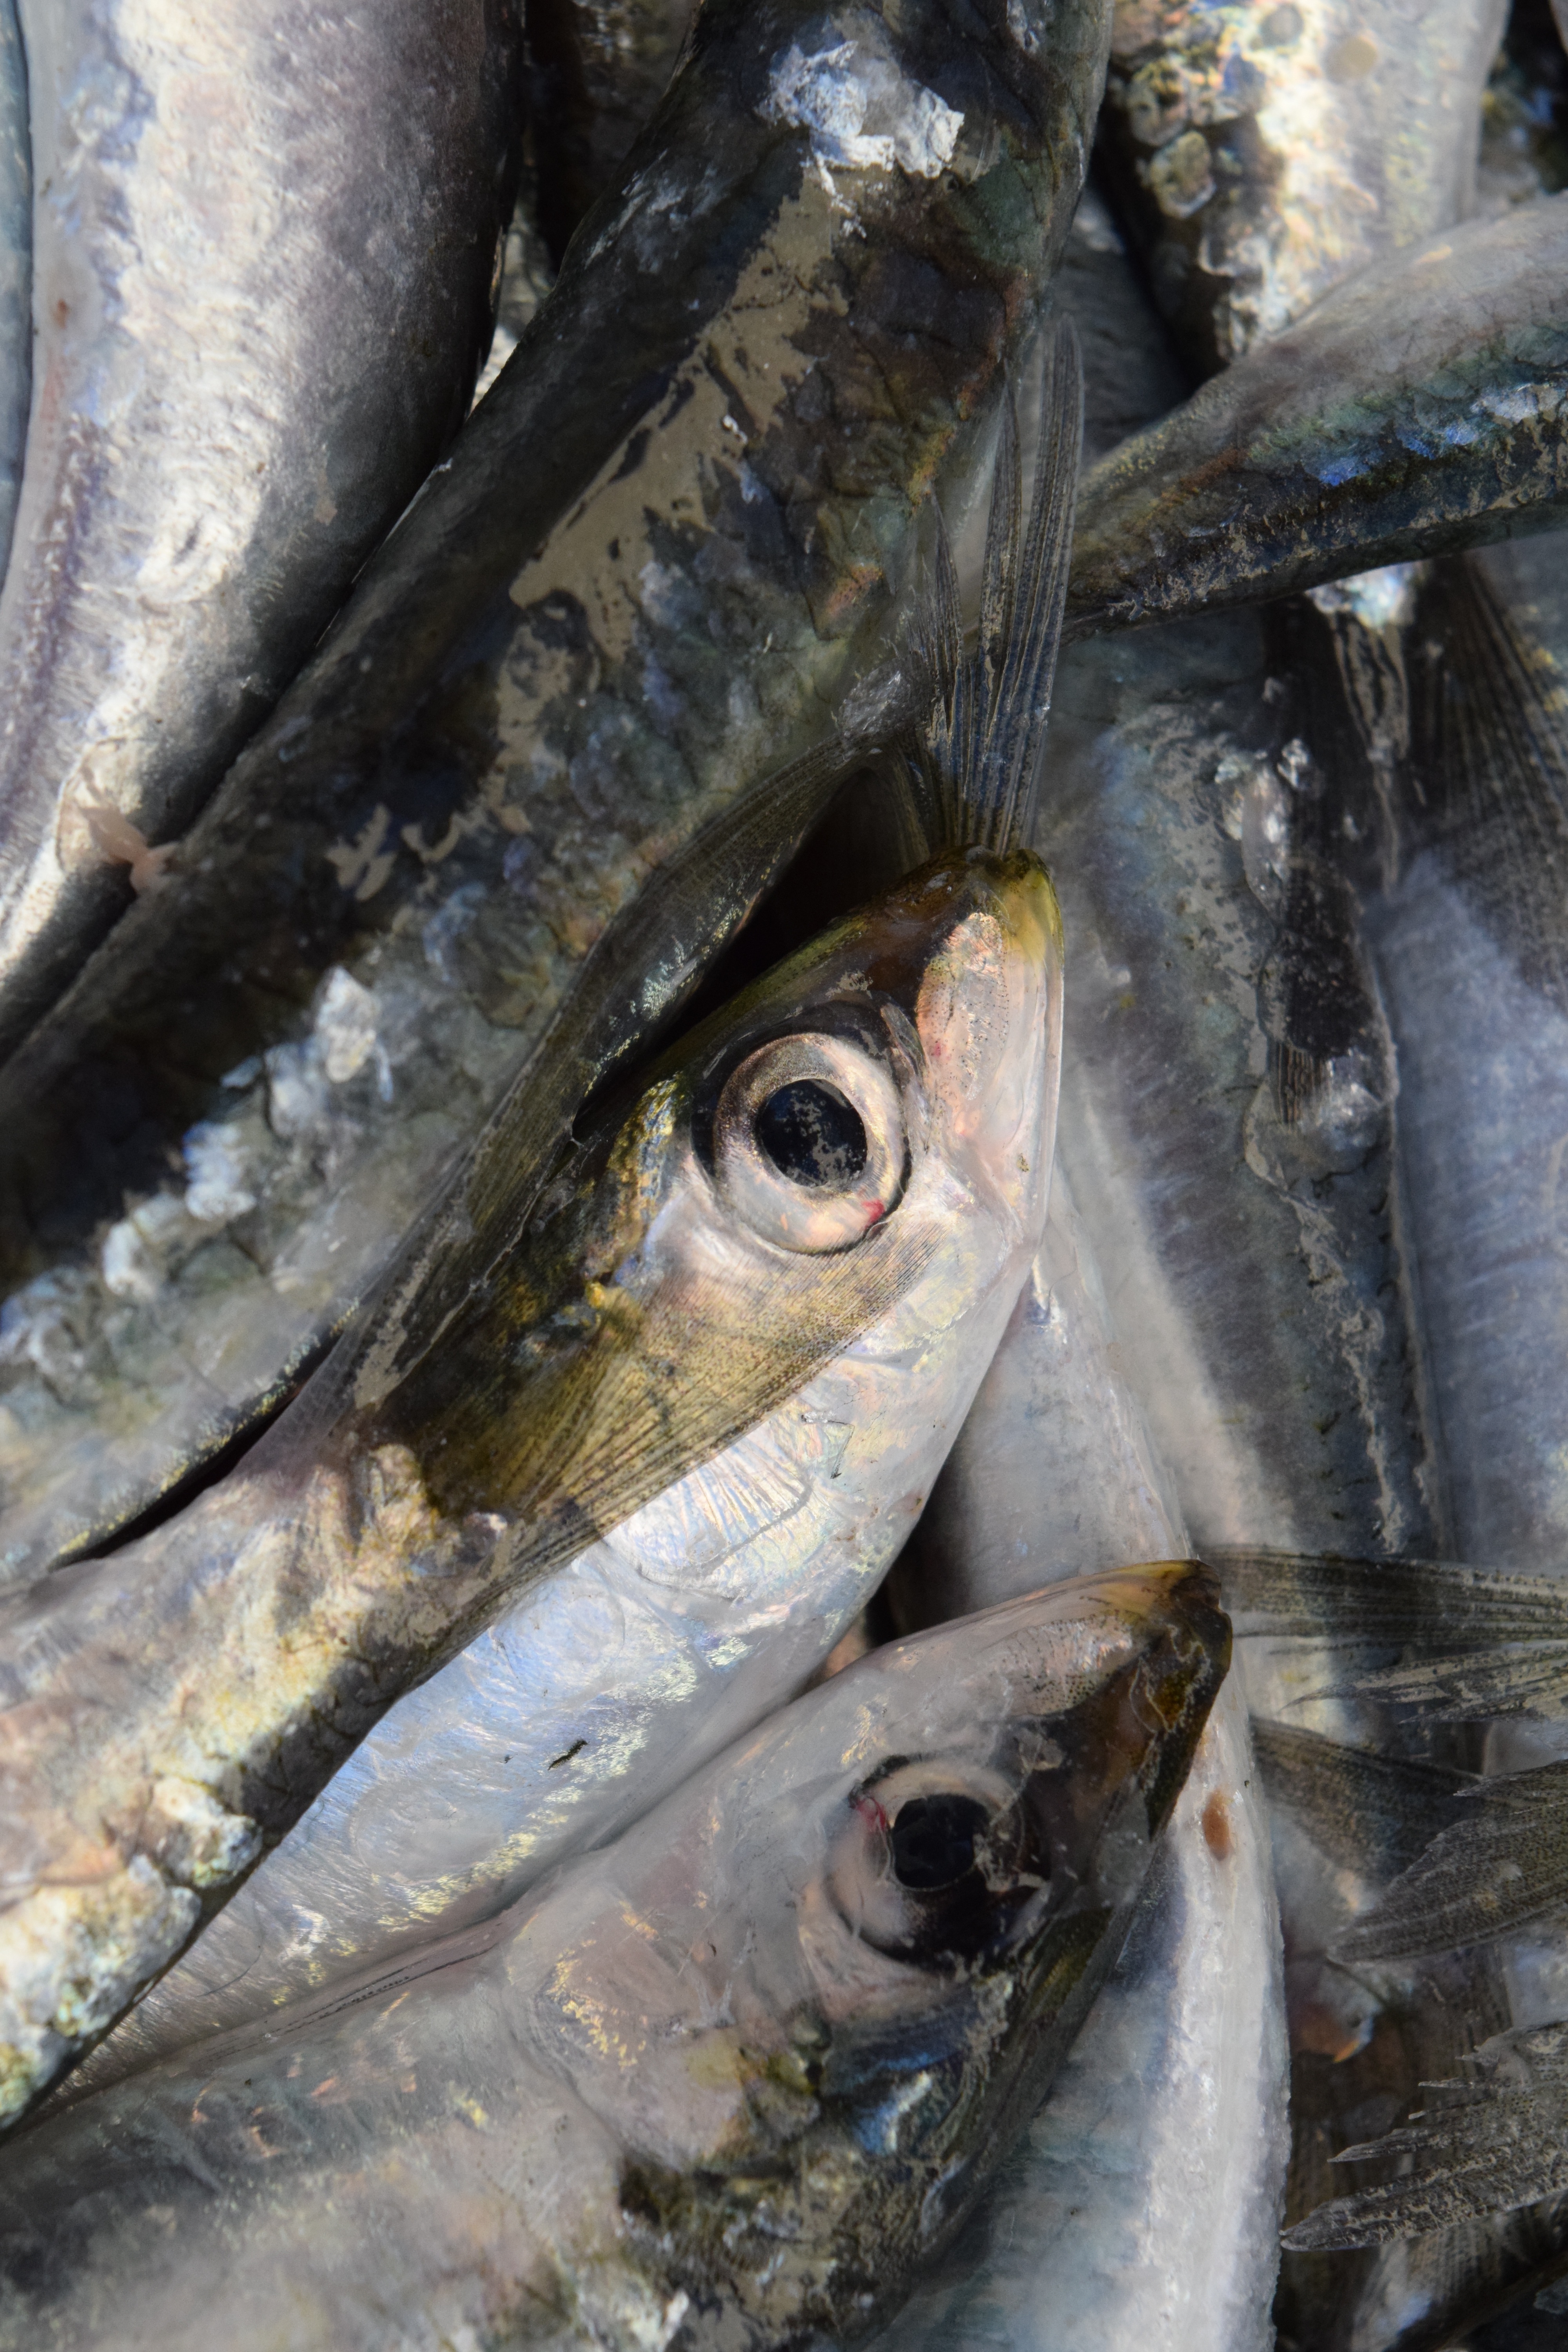
wildlife, food, fishing, seafood, fish, healthy, eat, fauna, close up, bass, silver, frisch, sardines, fang, cod, european sardine, marine biology